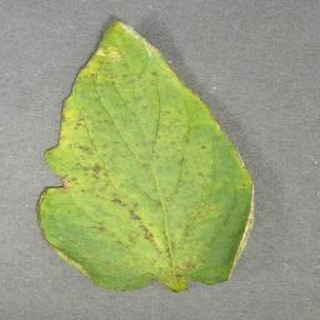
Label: tomato_bacterial_spot